Sea Train (Korail)

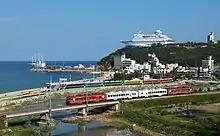
Sea Train arriving at Jeongdongjin station with Sun Cruise Resort & Yacht in background.

The train has four cars, three of them with seats that face the windows, for a full ocean-view and the fourth car has family seats where passengers can face each other. The interior walls are painted in ocean-blue colors to simulate an undersea world. Activities on the train include talks on the Gangneung and Samcheok regions, and music, including passenger requests via text message, and a marriage proposal room.